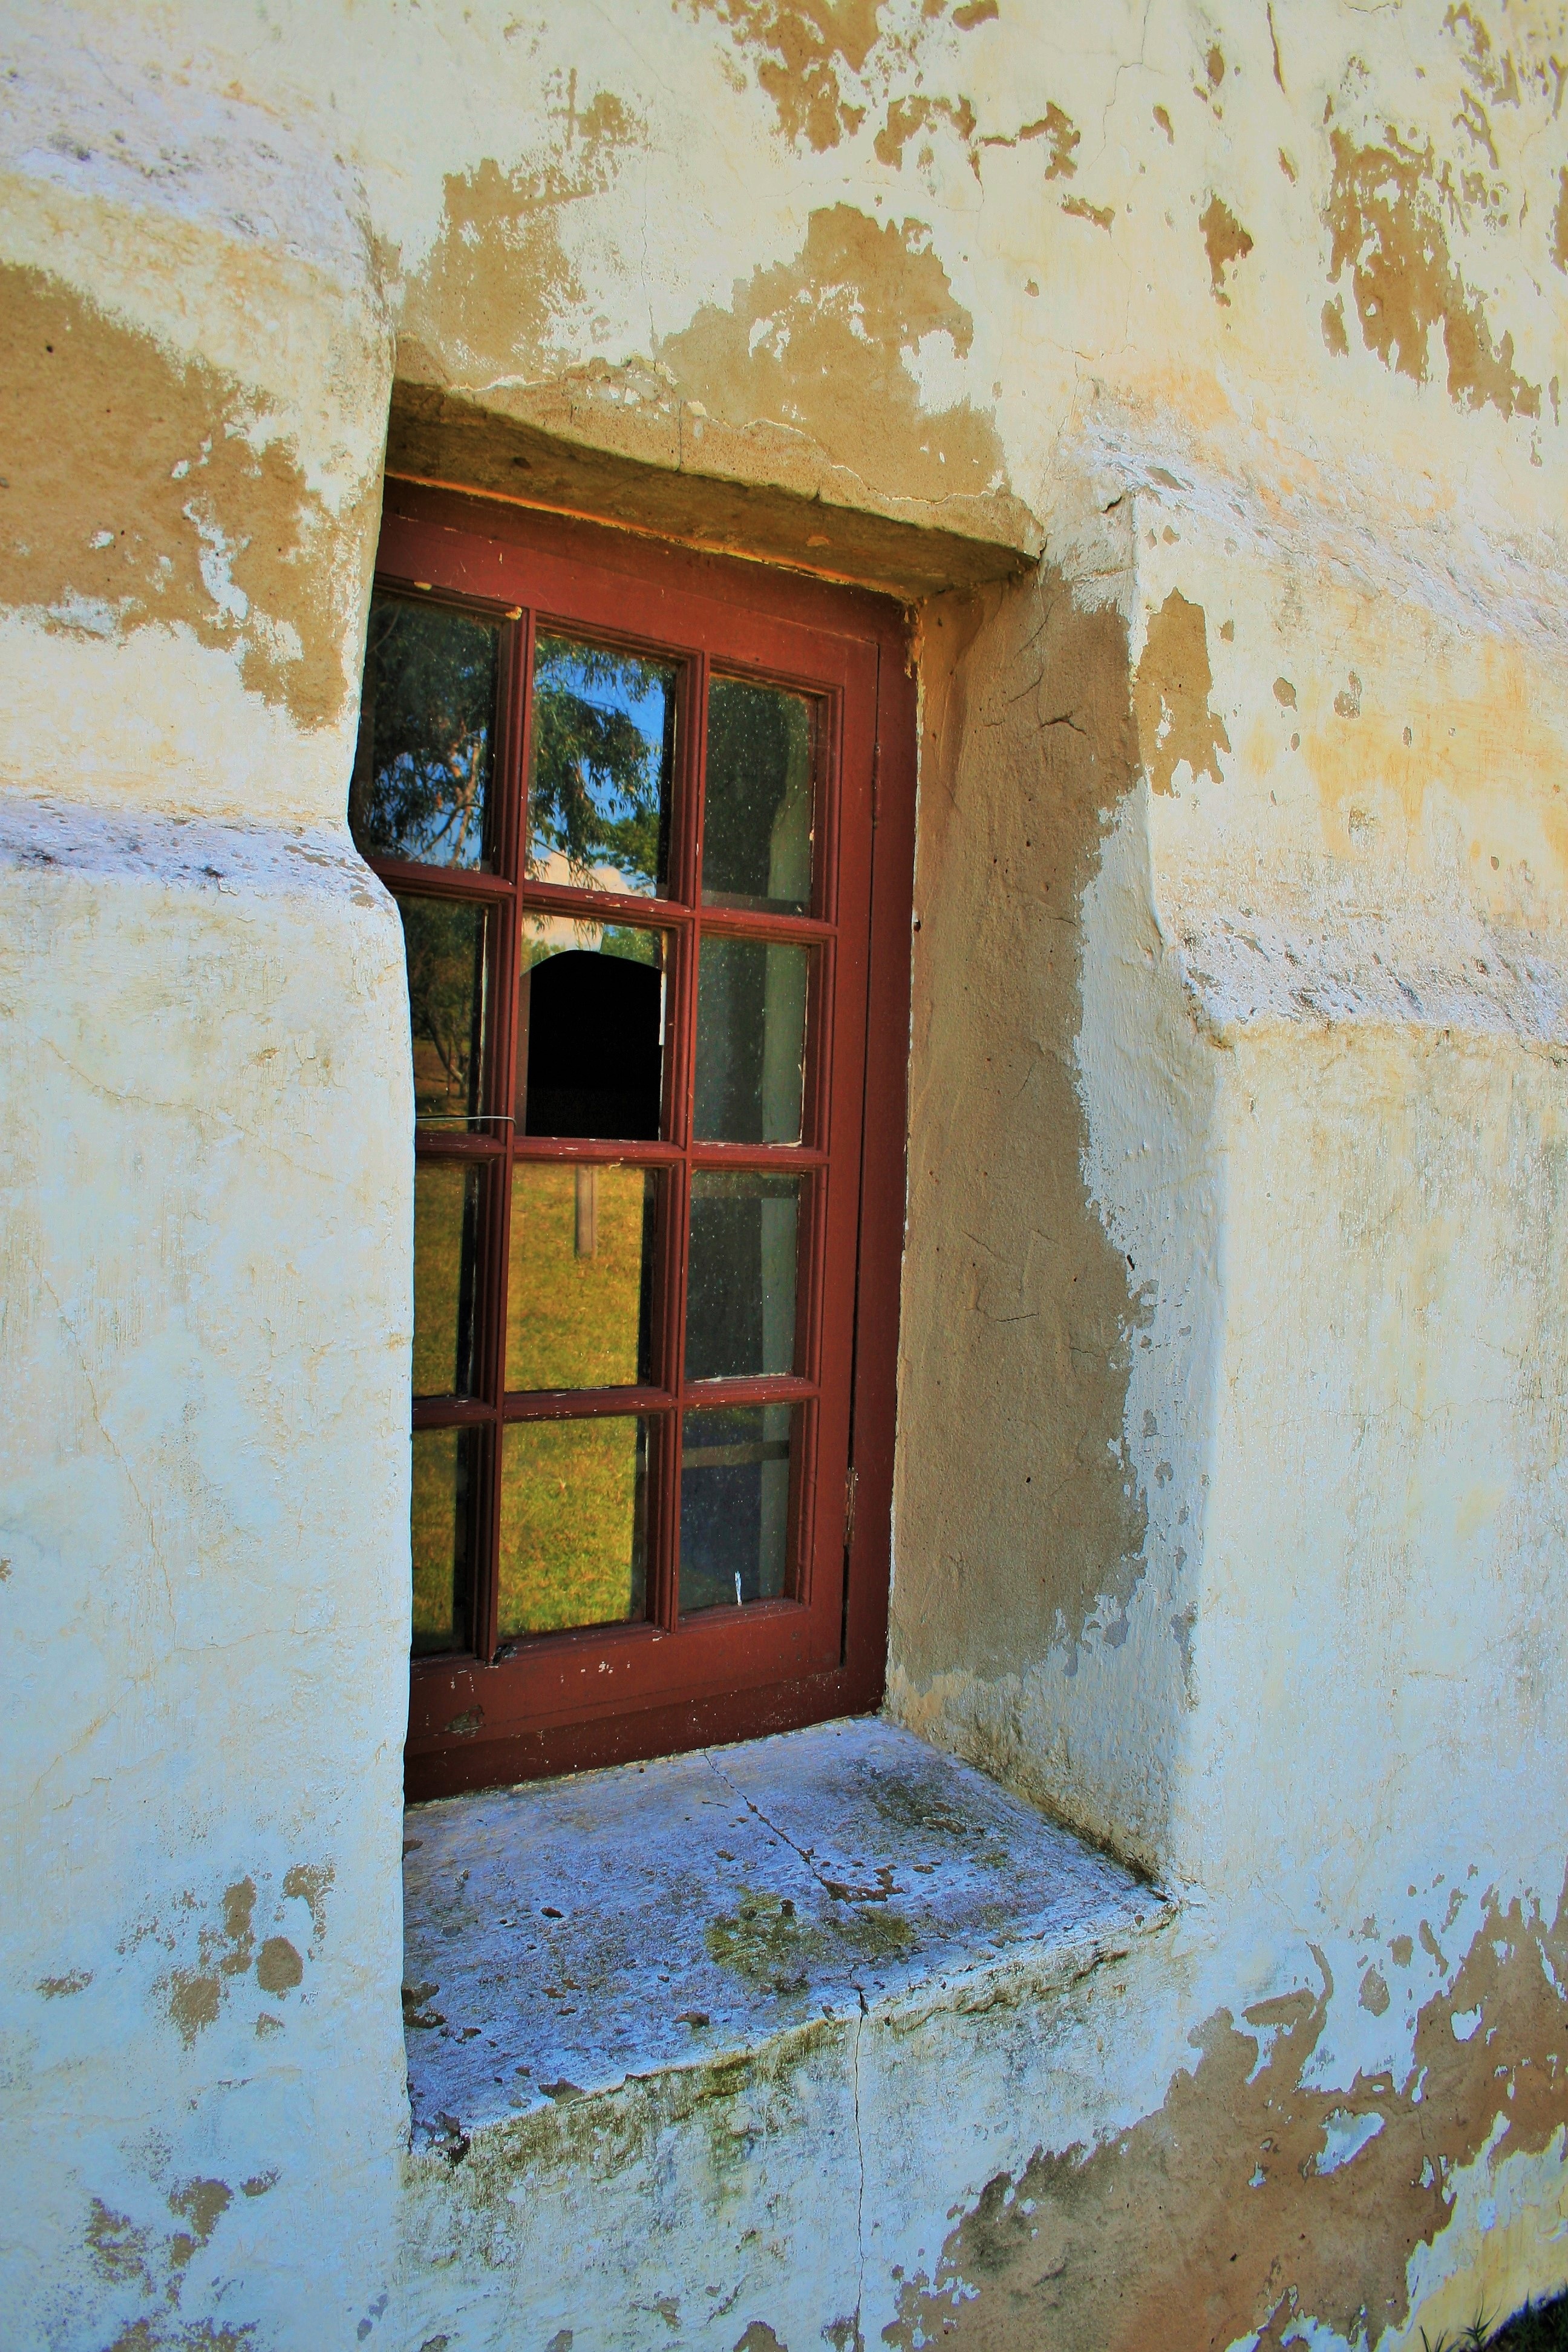
farm, house, texture, window, glass, wall, color, broken, paint, door, material, painting, art, mural, plaster